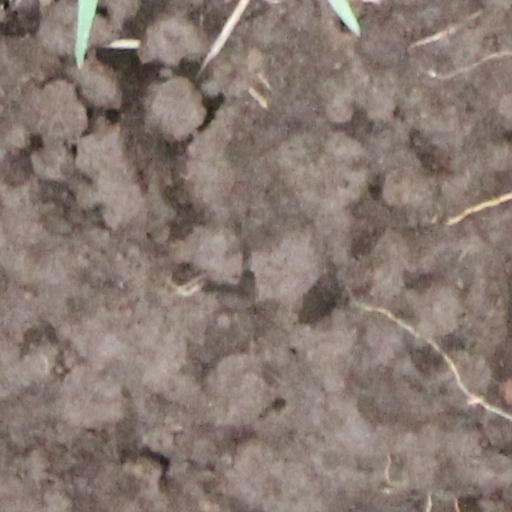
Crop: wheat